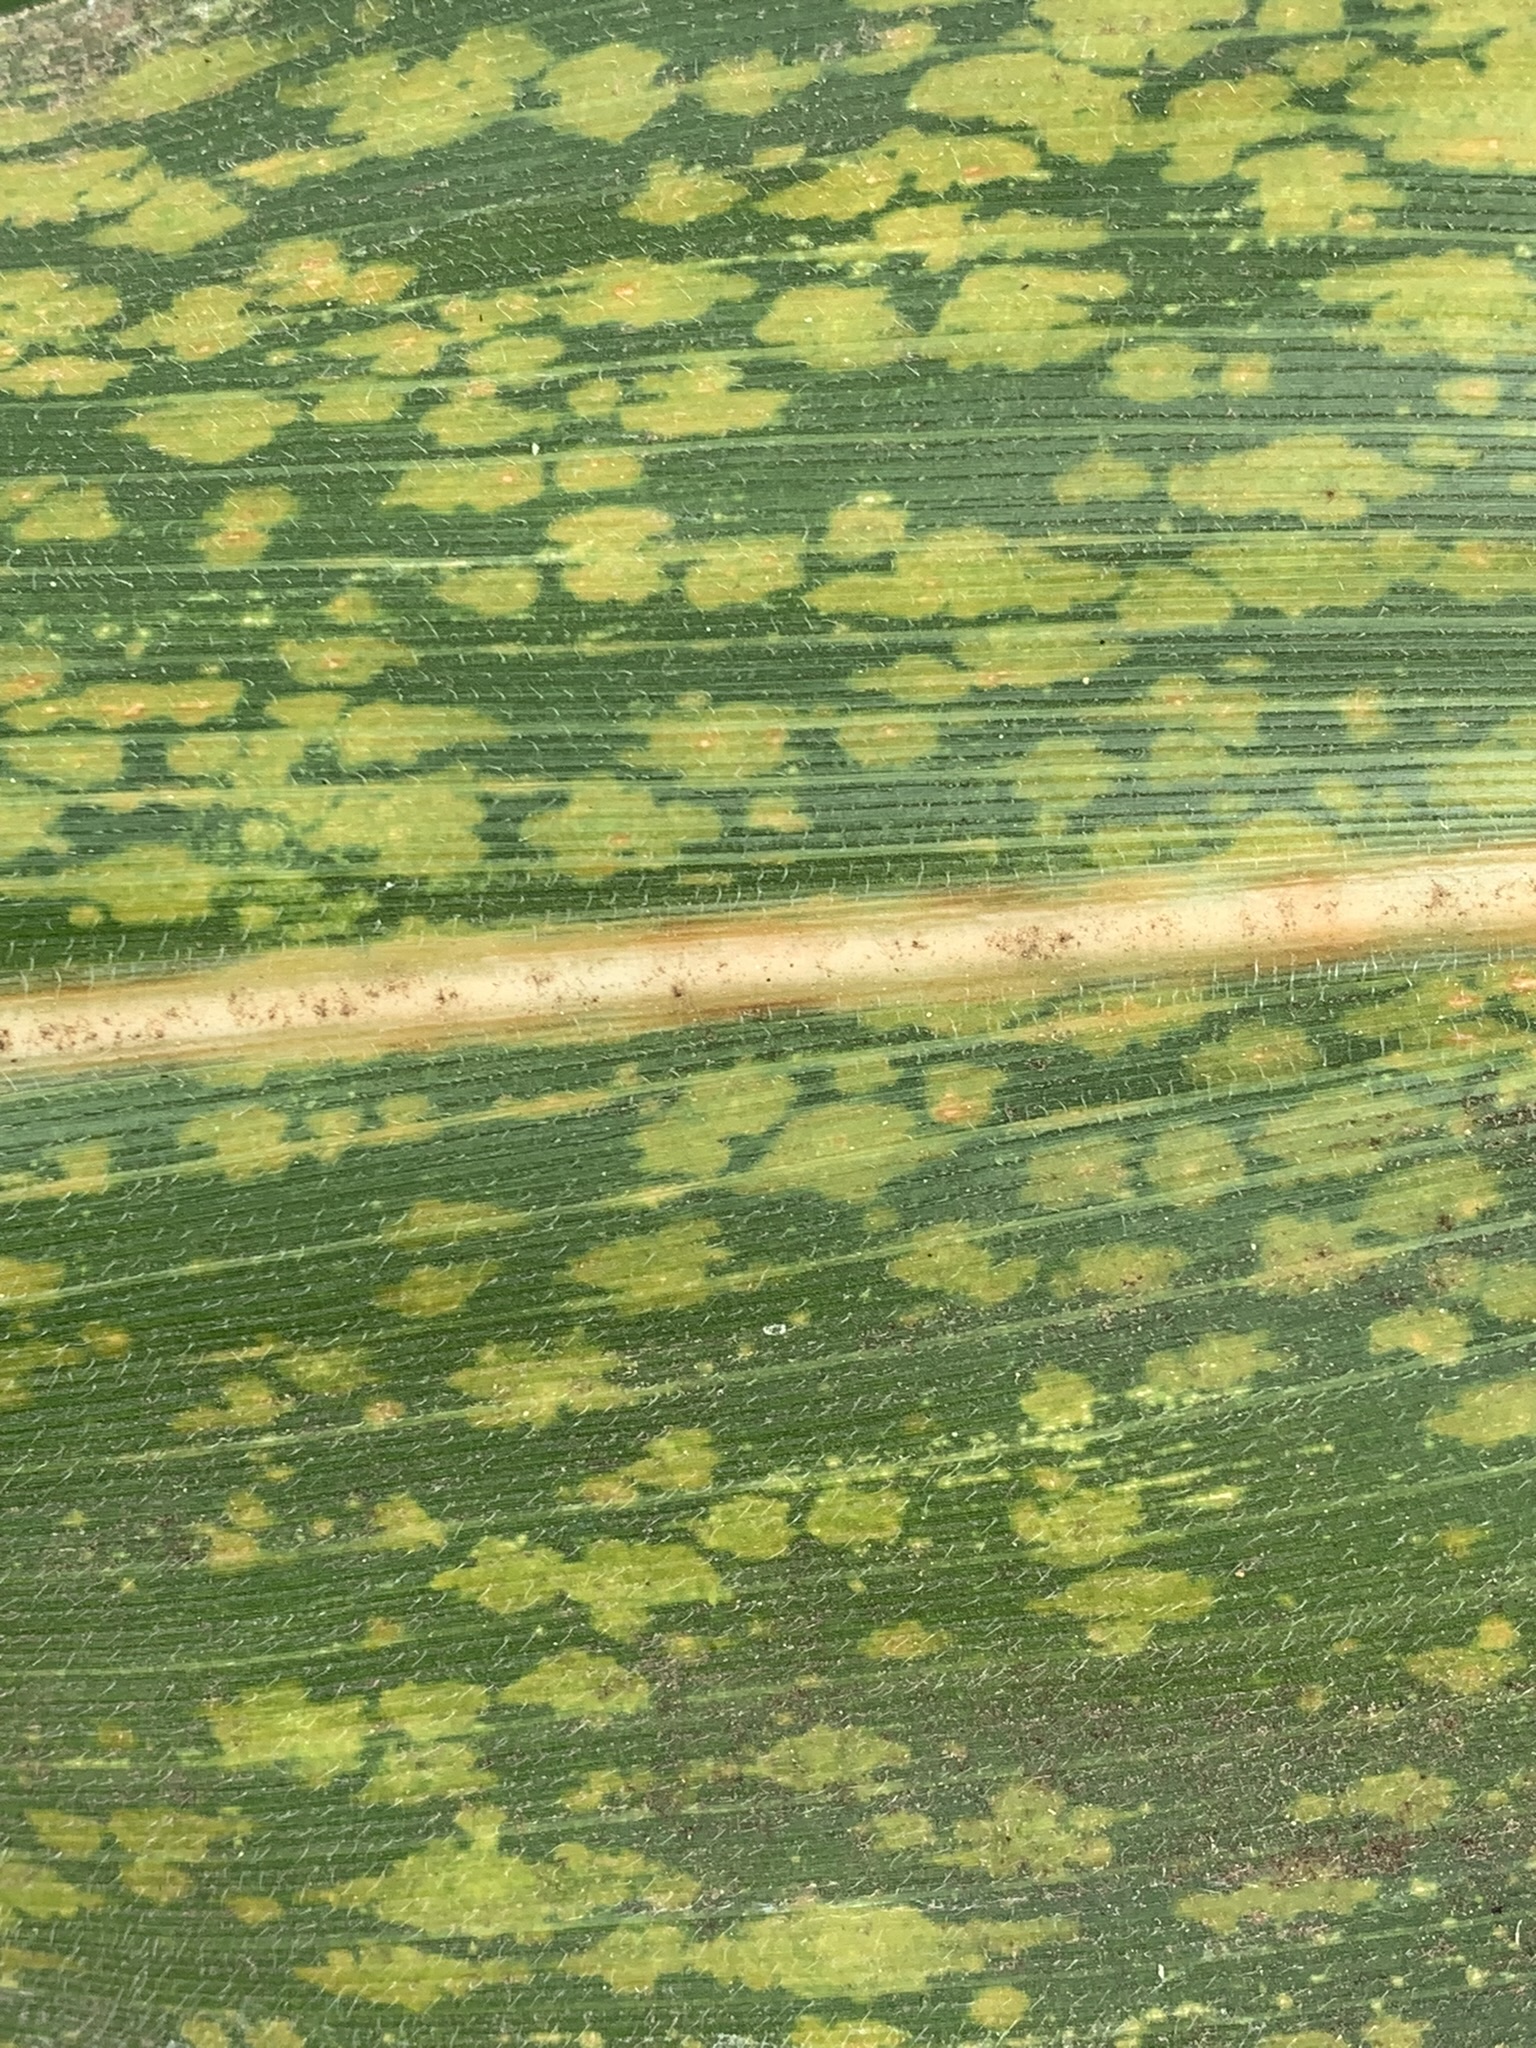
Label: MLN